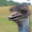
Label: bird